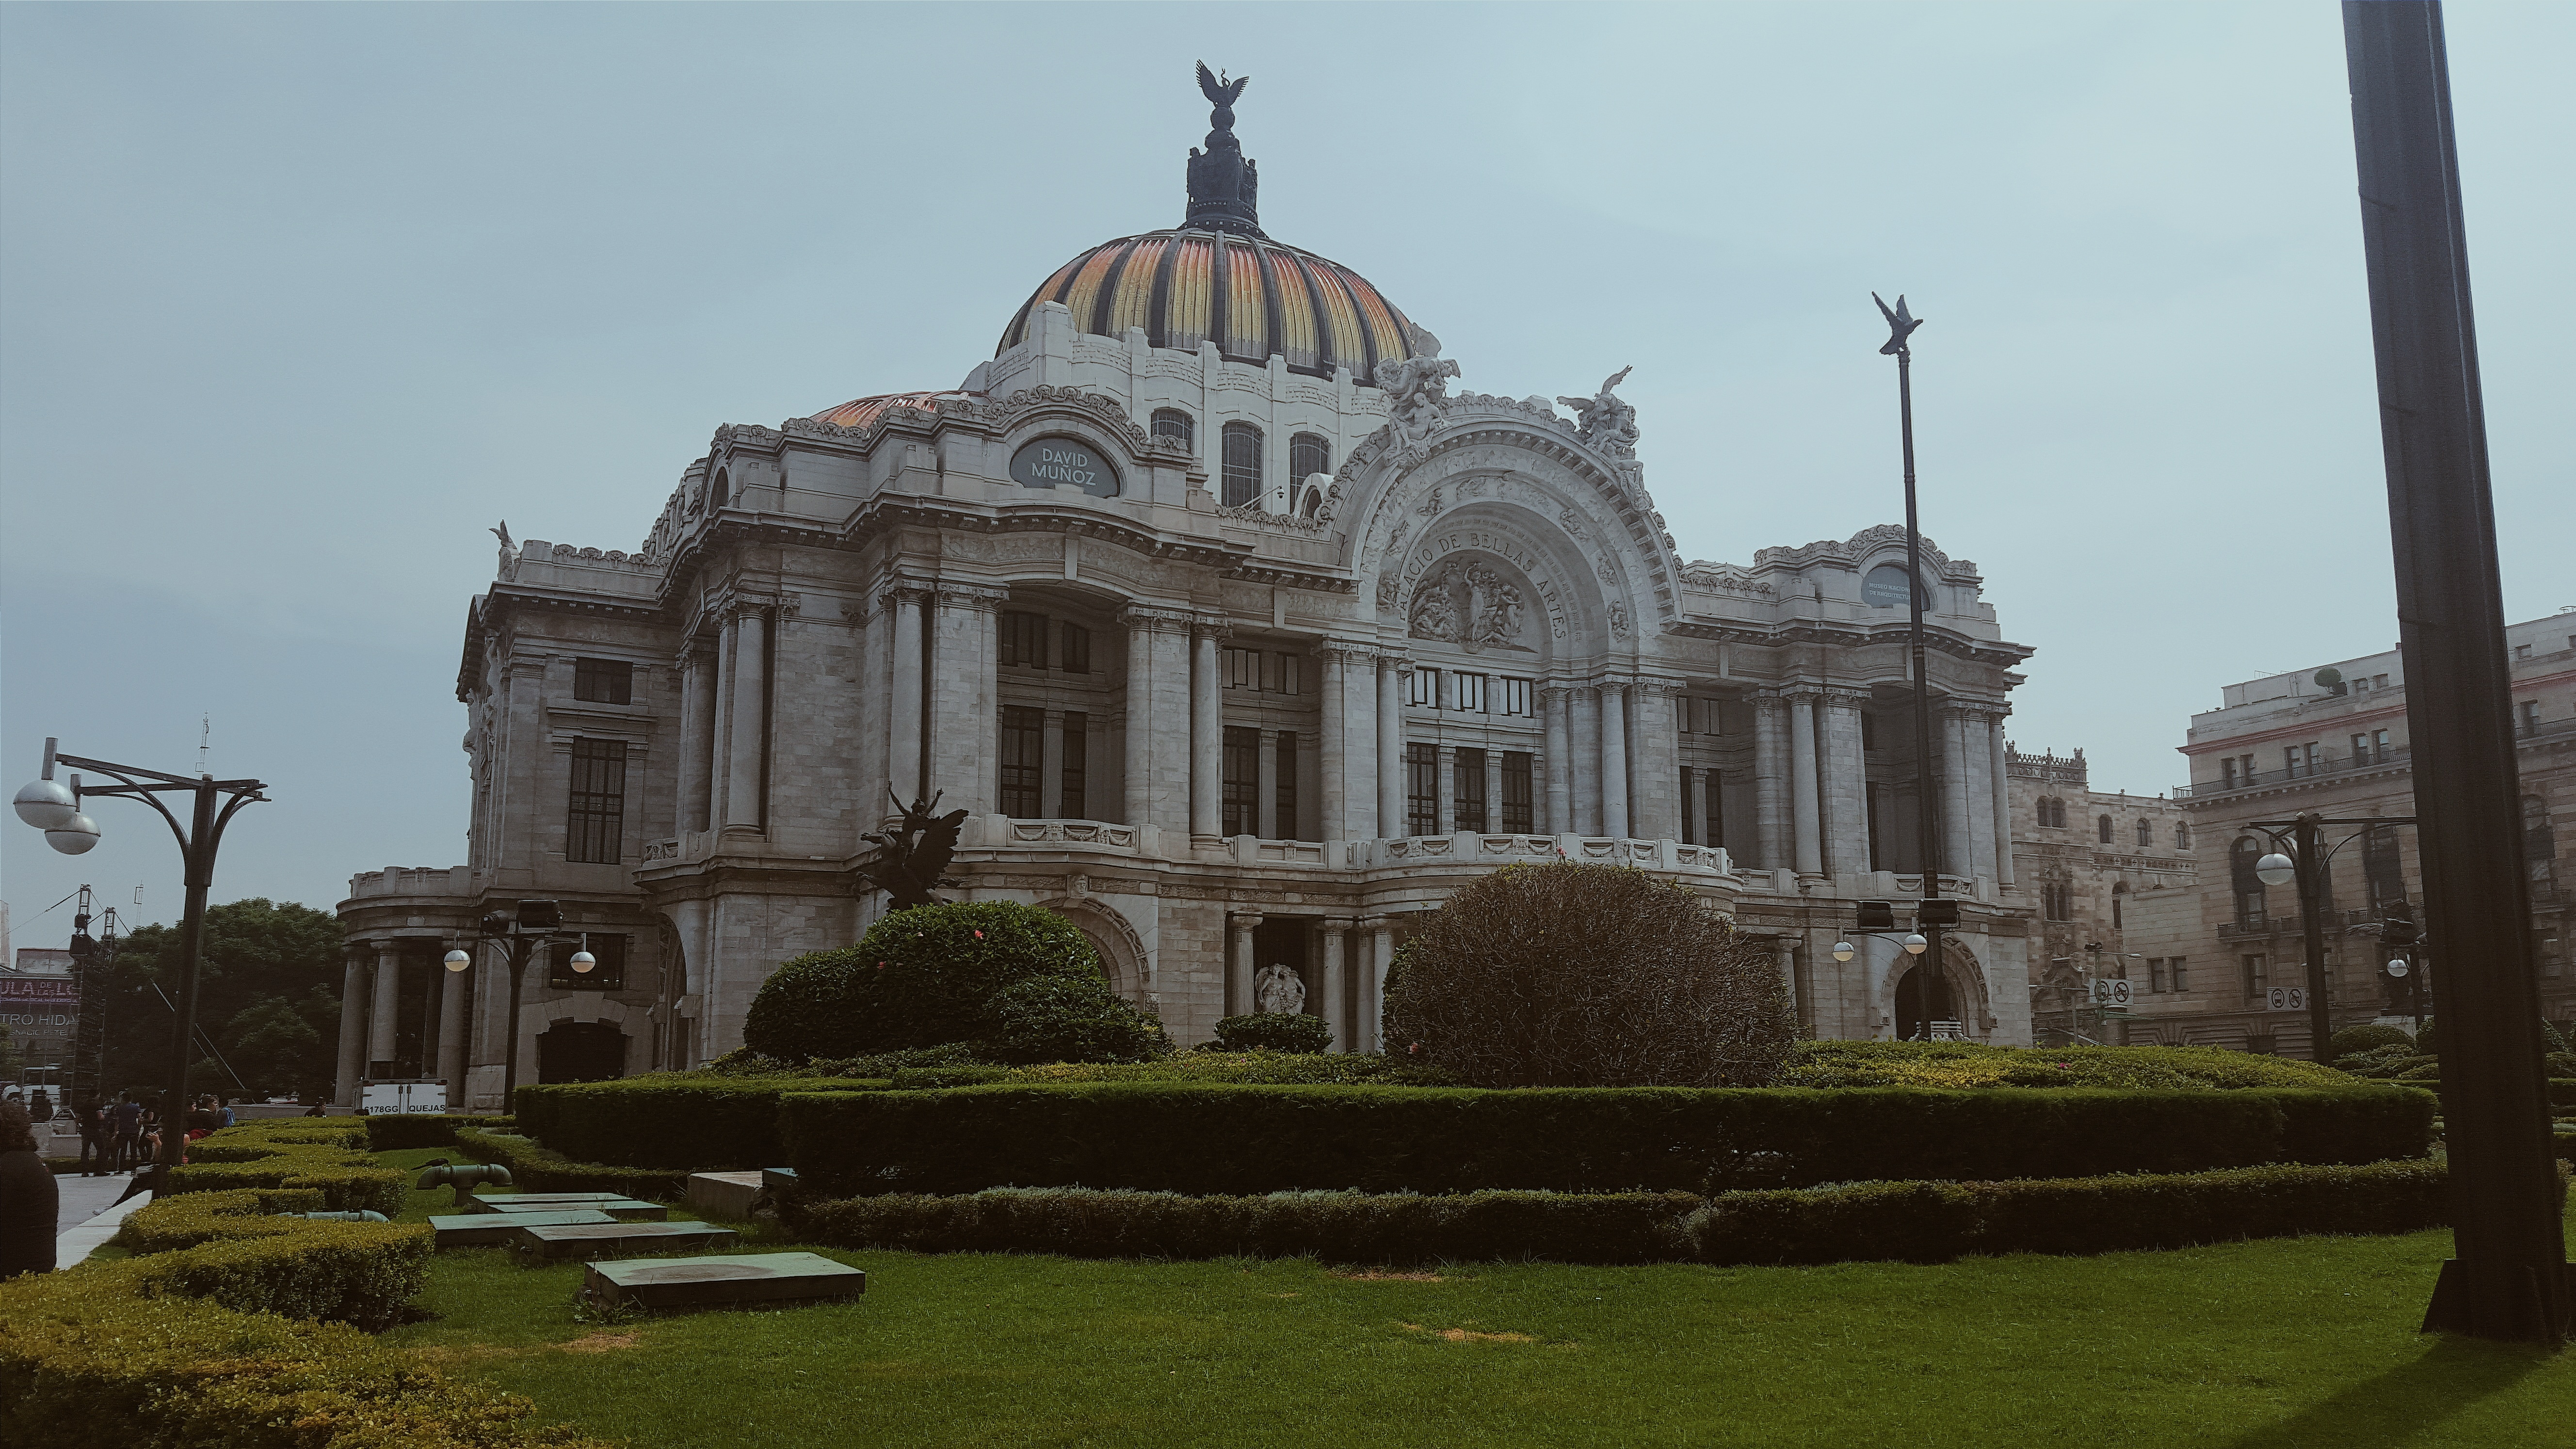
building, landmark, church, cathedral, place of worship, monastery, estate, stately home